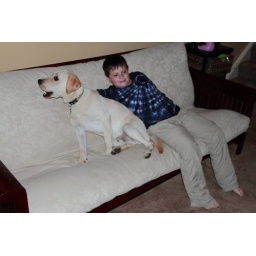
Boy and his dog on the couch in color